Coffee production in Cuba

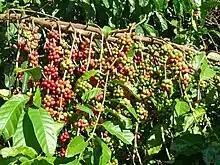
Both "robusta" ("pictured") and "arabica" are produced in Cuba

By the 21stcentury, 92percent of the country's coffee was grown in areas of the Sierra Maestra mountains, especially under forest canopies. The coffee harvest runs September through January, peaking in October and November.